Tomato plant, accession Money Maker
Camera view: horizontal (90 deg, fisheye); turntable rotation: 210 degrees
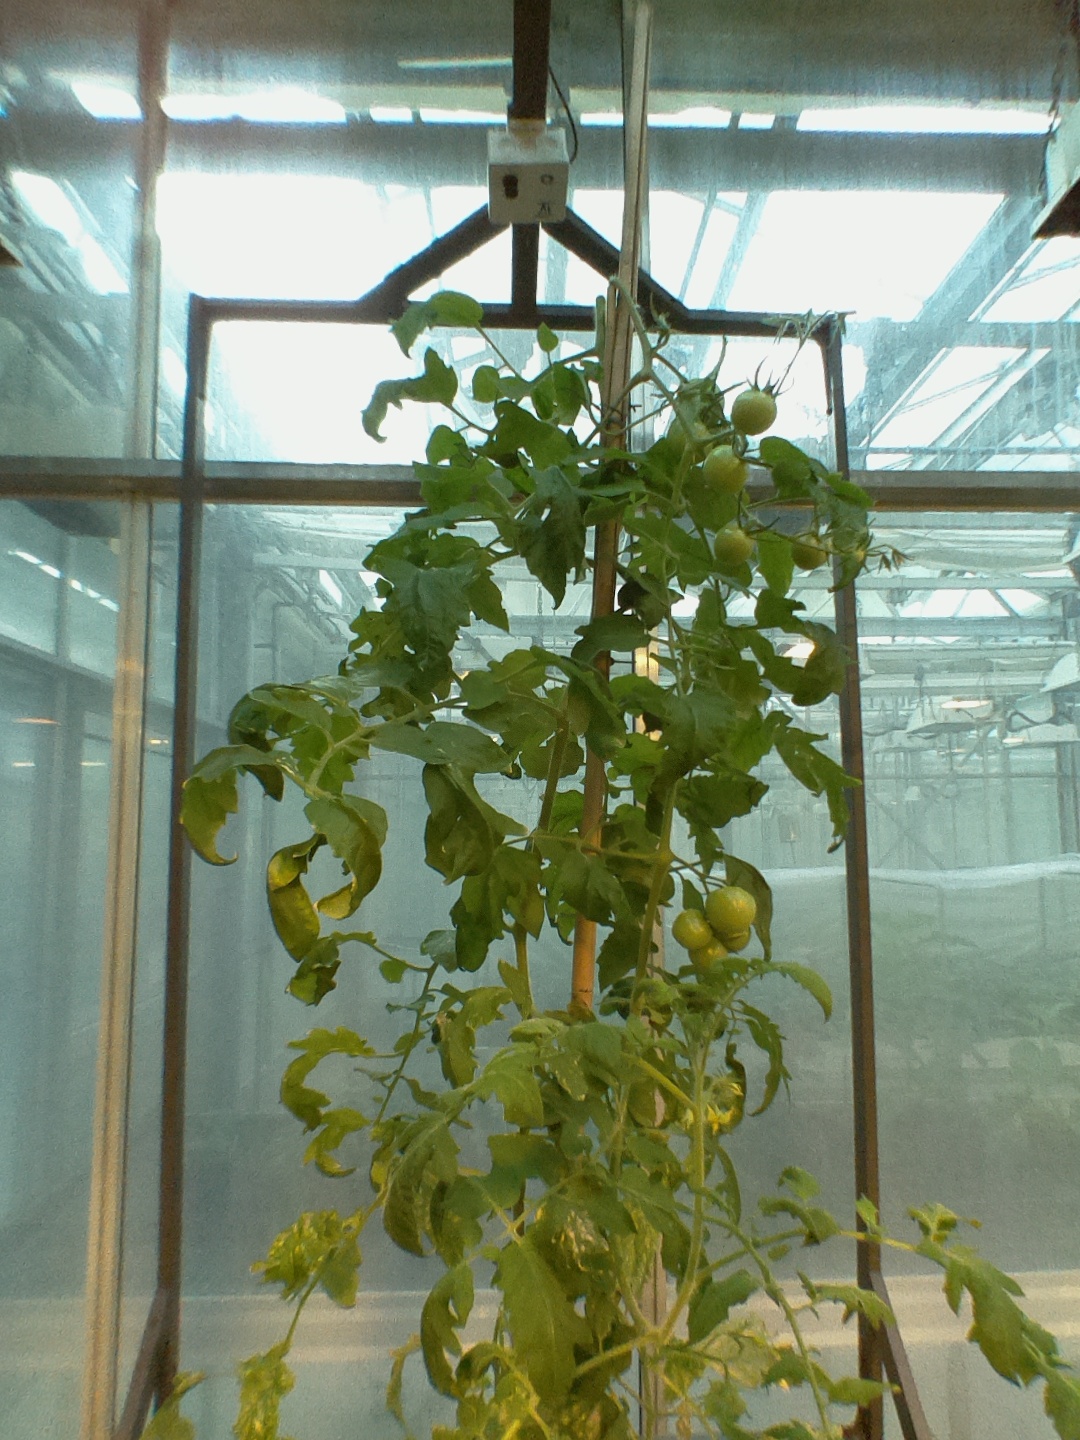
BBCH growth stage 73: 30%-40% of final fruit size